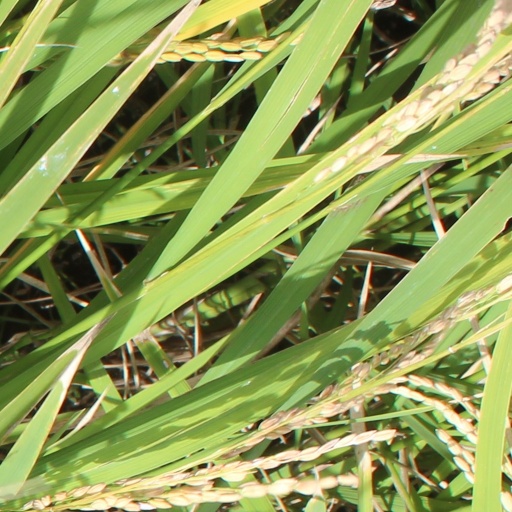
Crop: rice